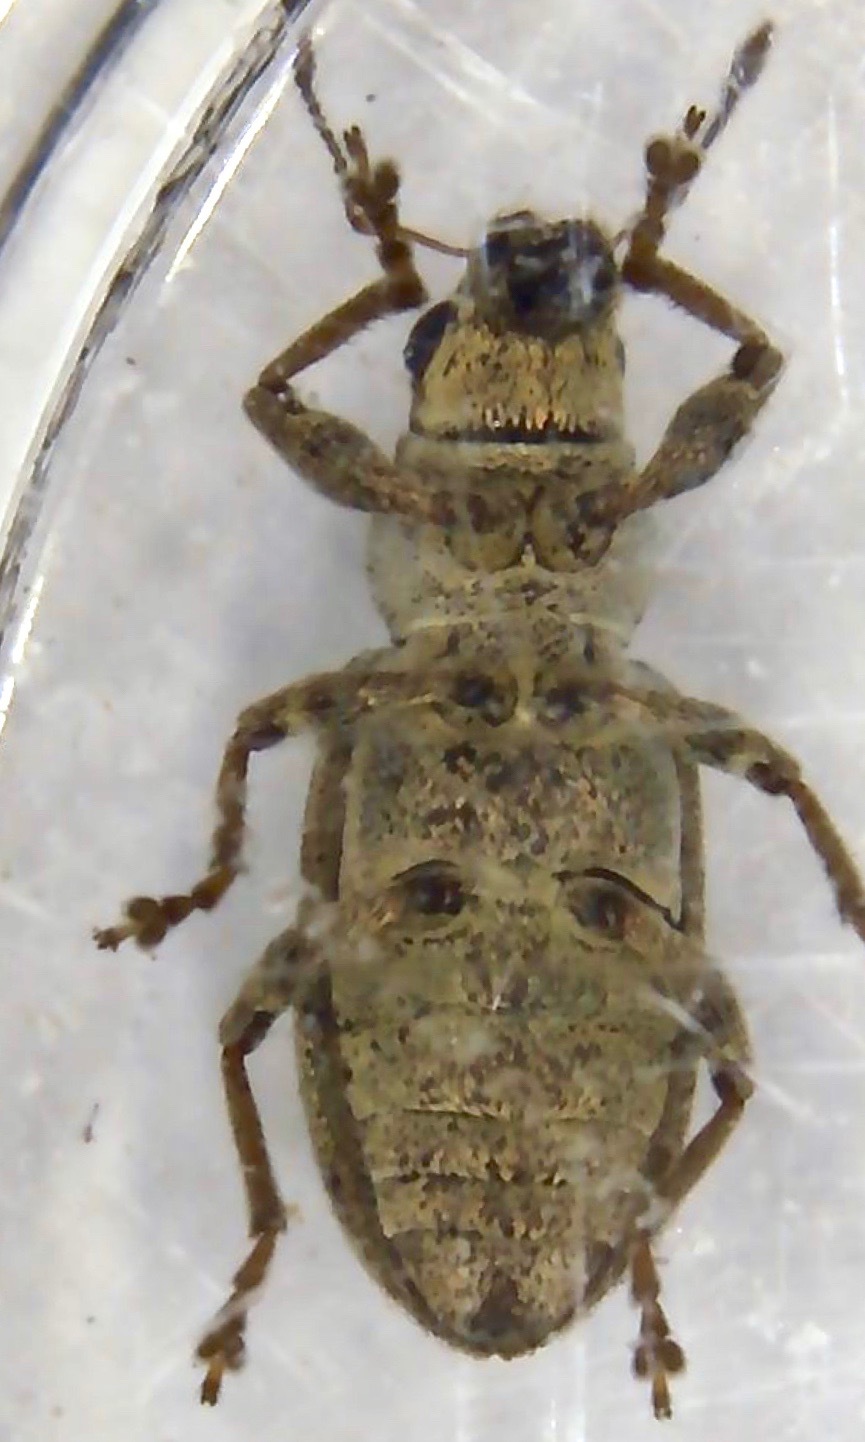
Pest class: pea_leaf_weevil